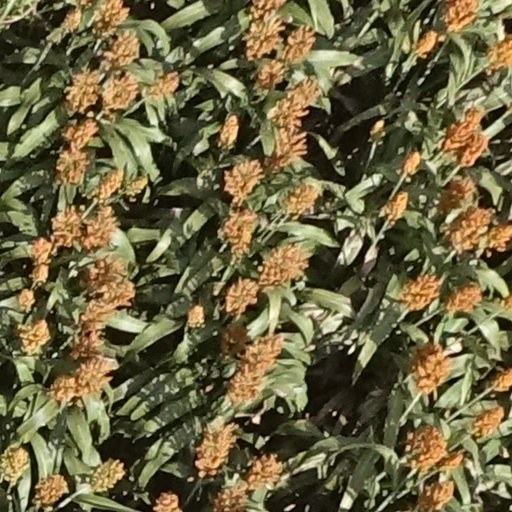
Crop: sorghum